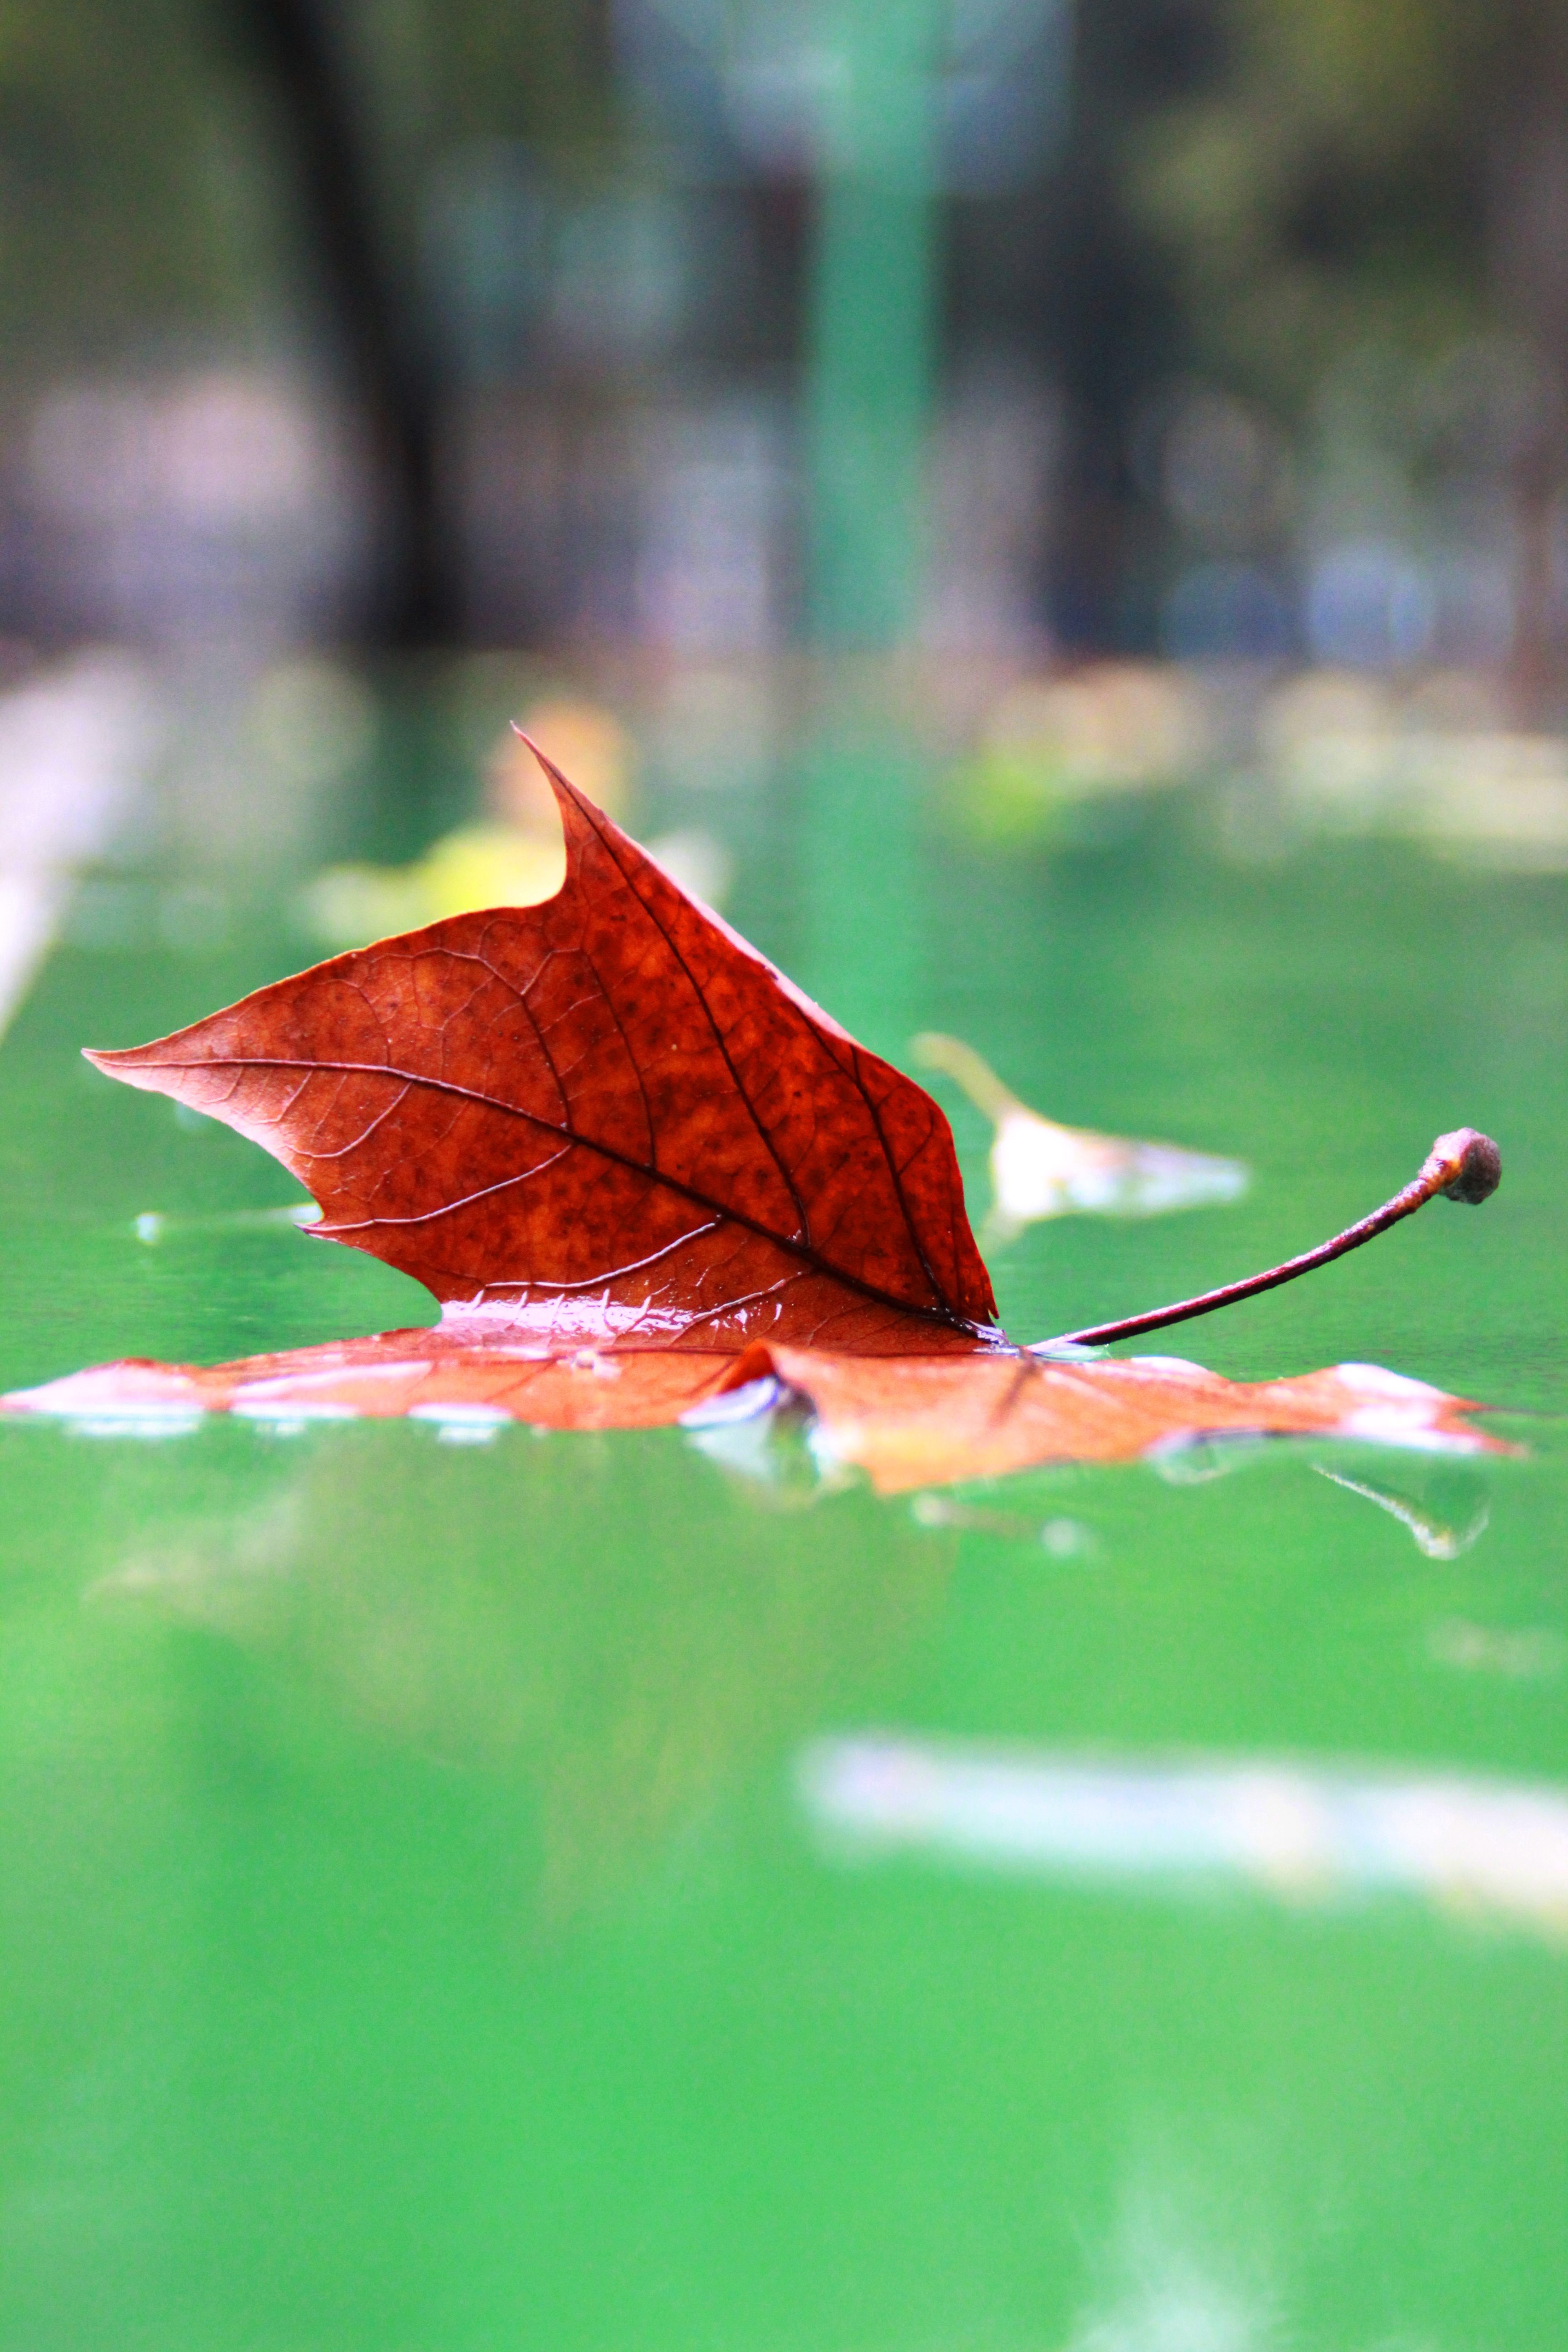
tree, nature, grass, plant, rain, leaf, flower, petal, green, red, insect, autumn, botany, flora, season, maple leaf, close up, playground, macro photography, indus, defoliation, lu, moths and butterflies